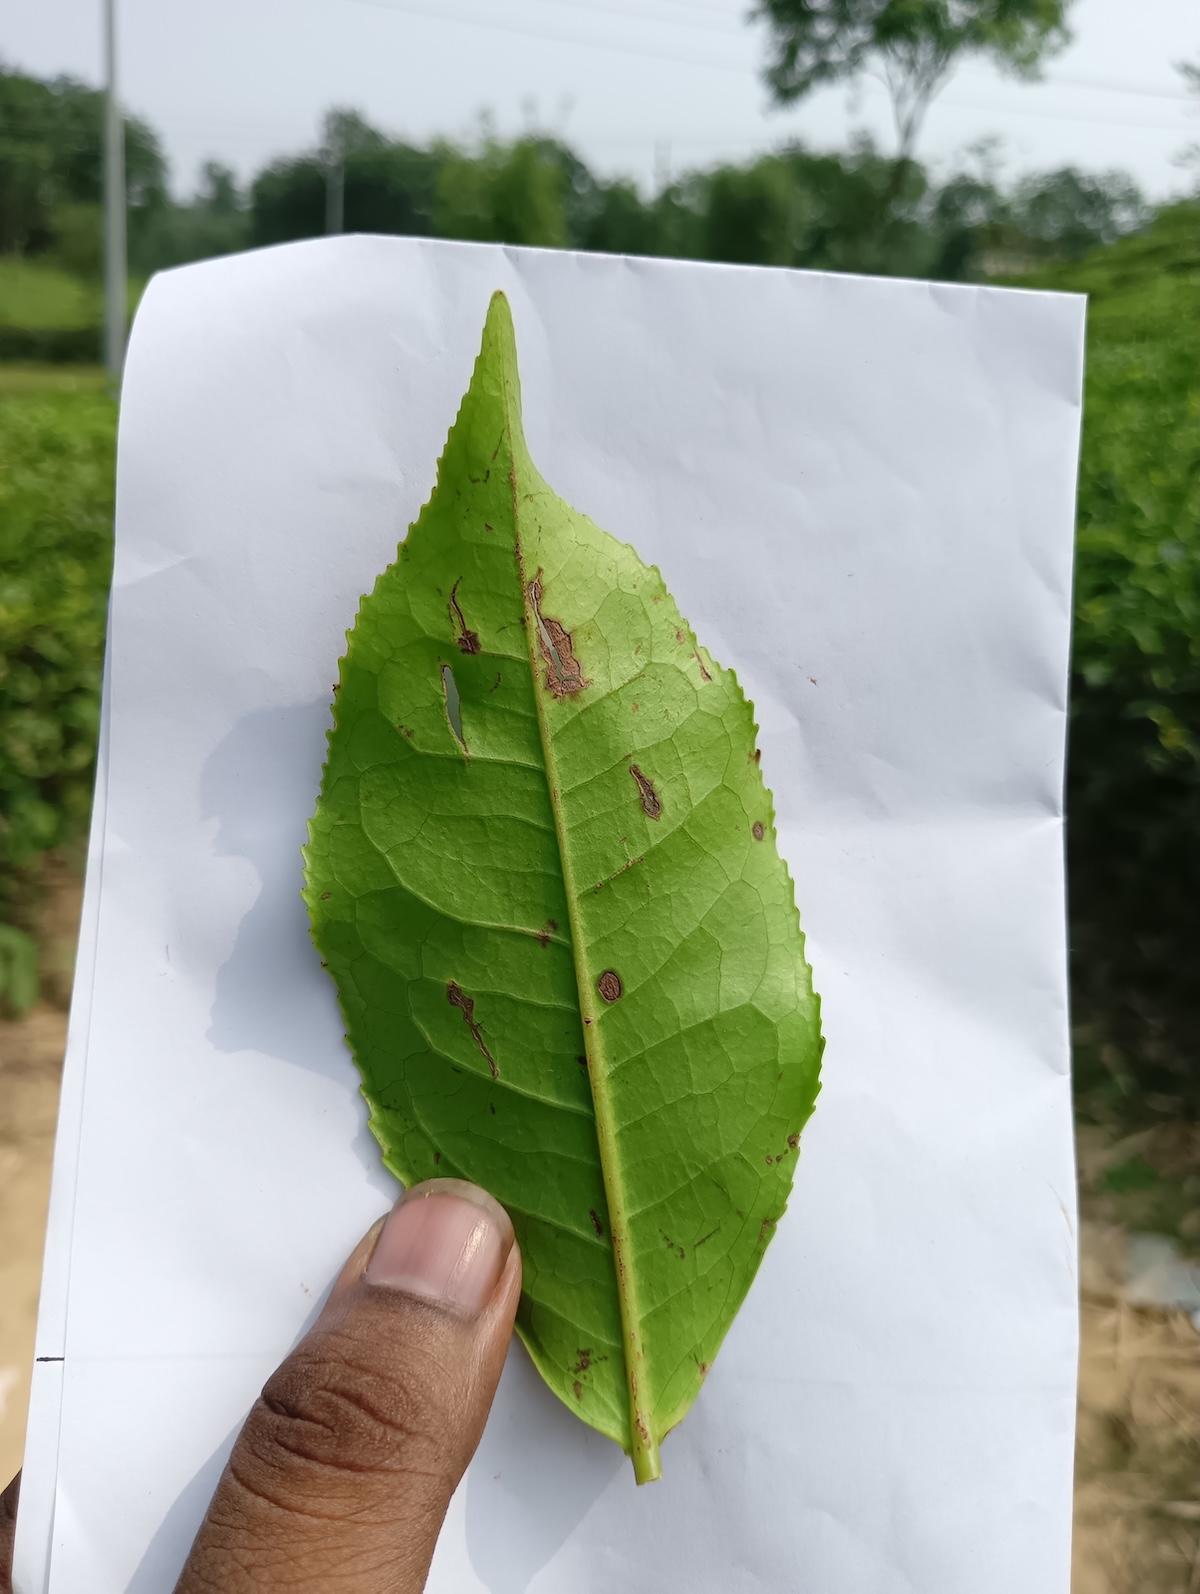
Label: Gray Blight